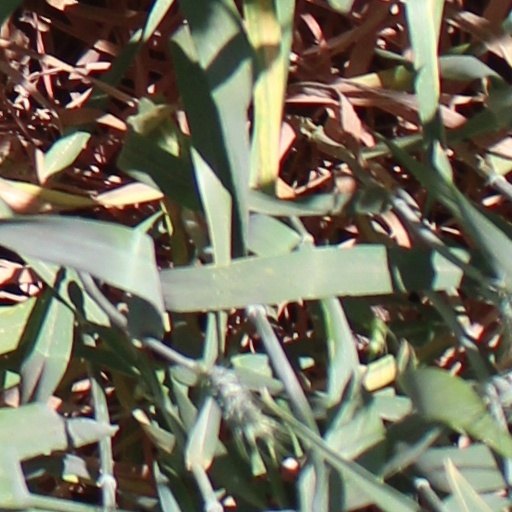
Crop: wheat